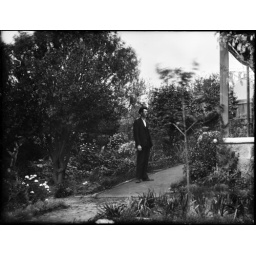
Man standing on path near veranda of large house